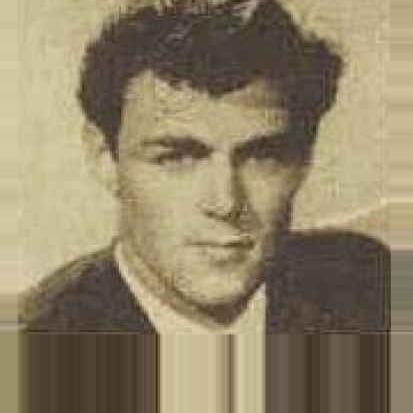
Age: 23